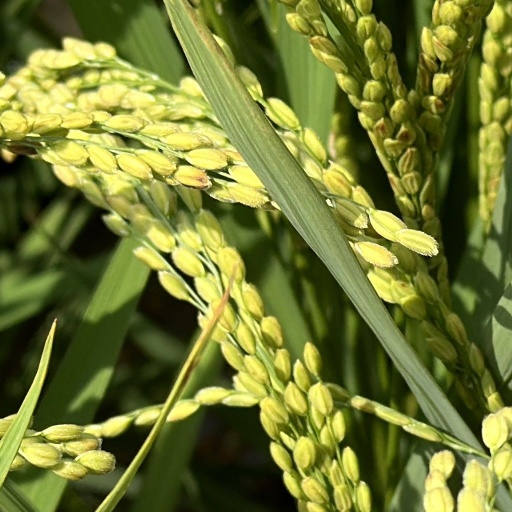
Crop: rice